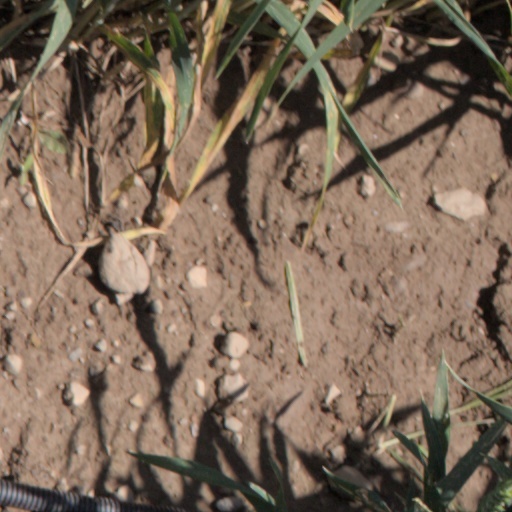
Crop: wheat